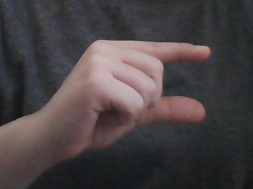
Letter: dal